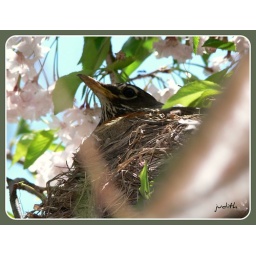
Robin sitting on nest in my weeping cherry tree